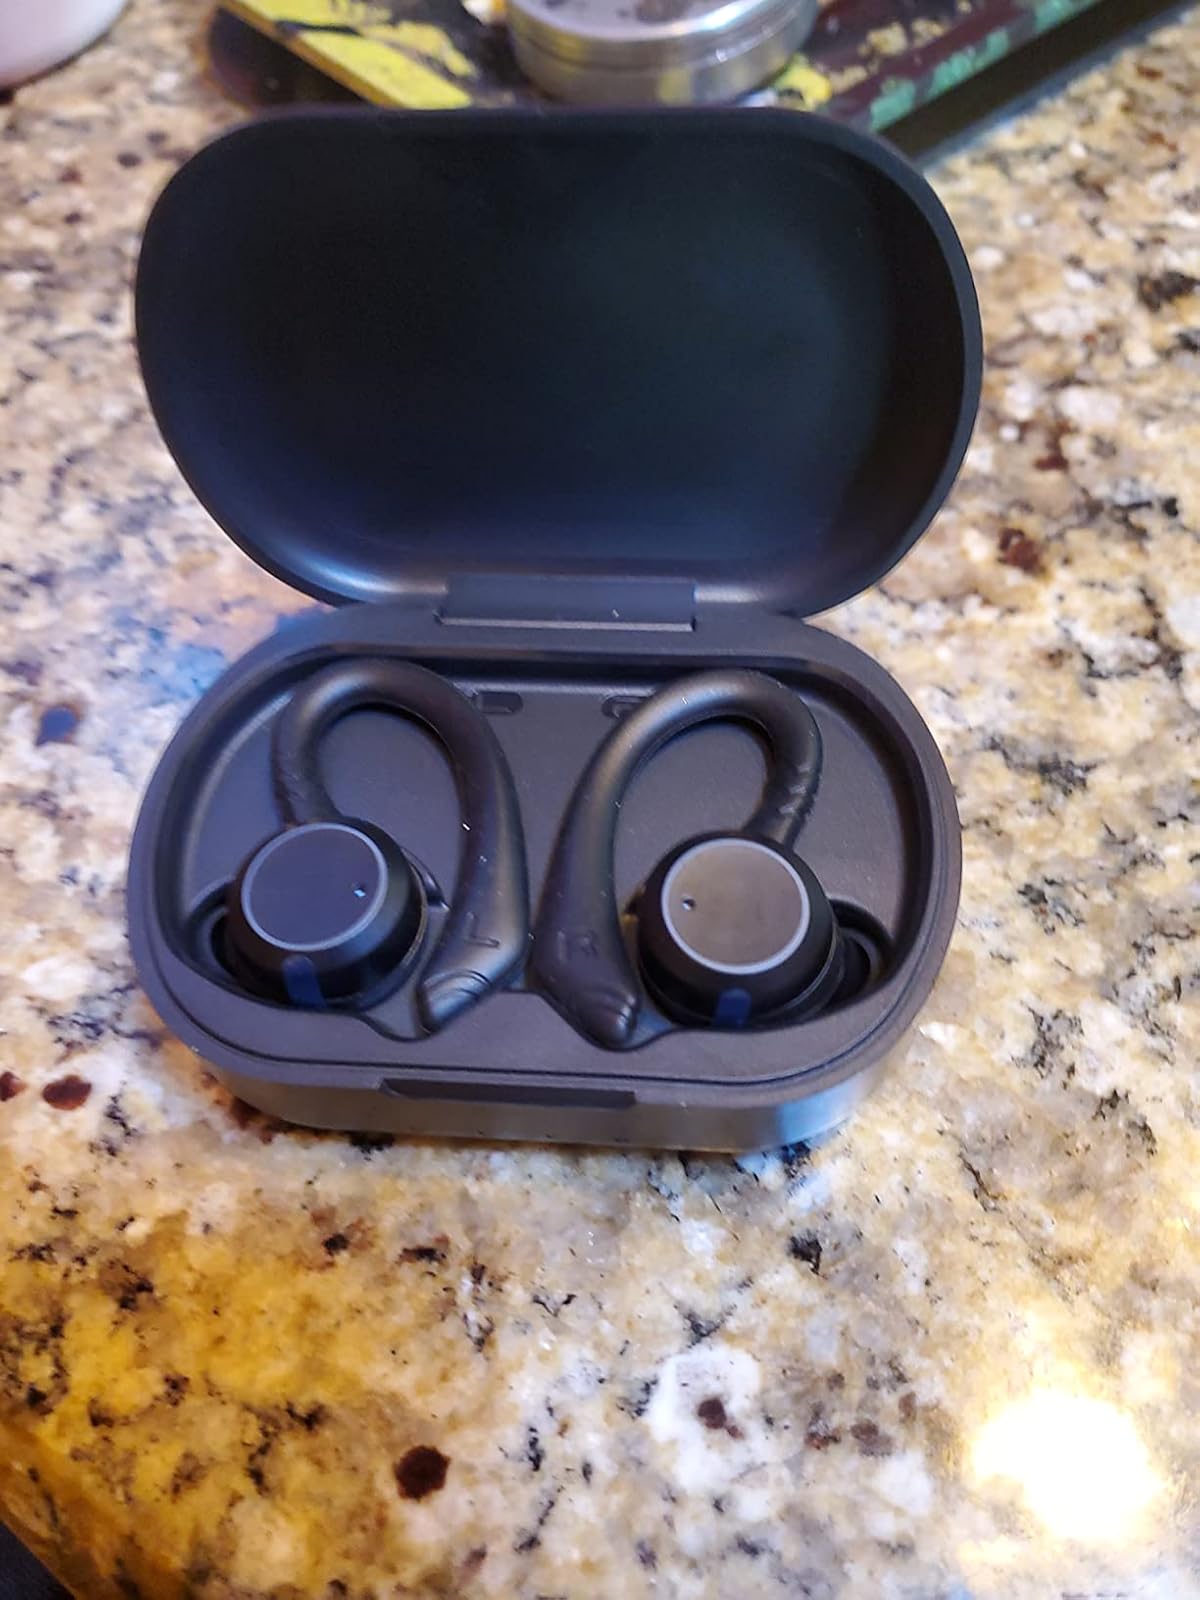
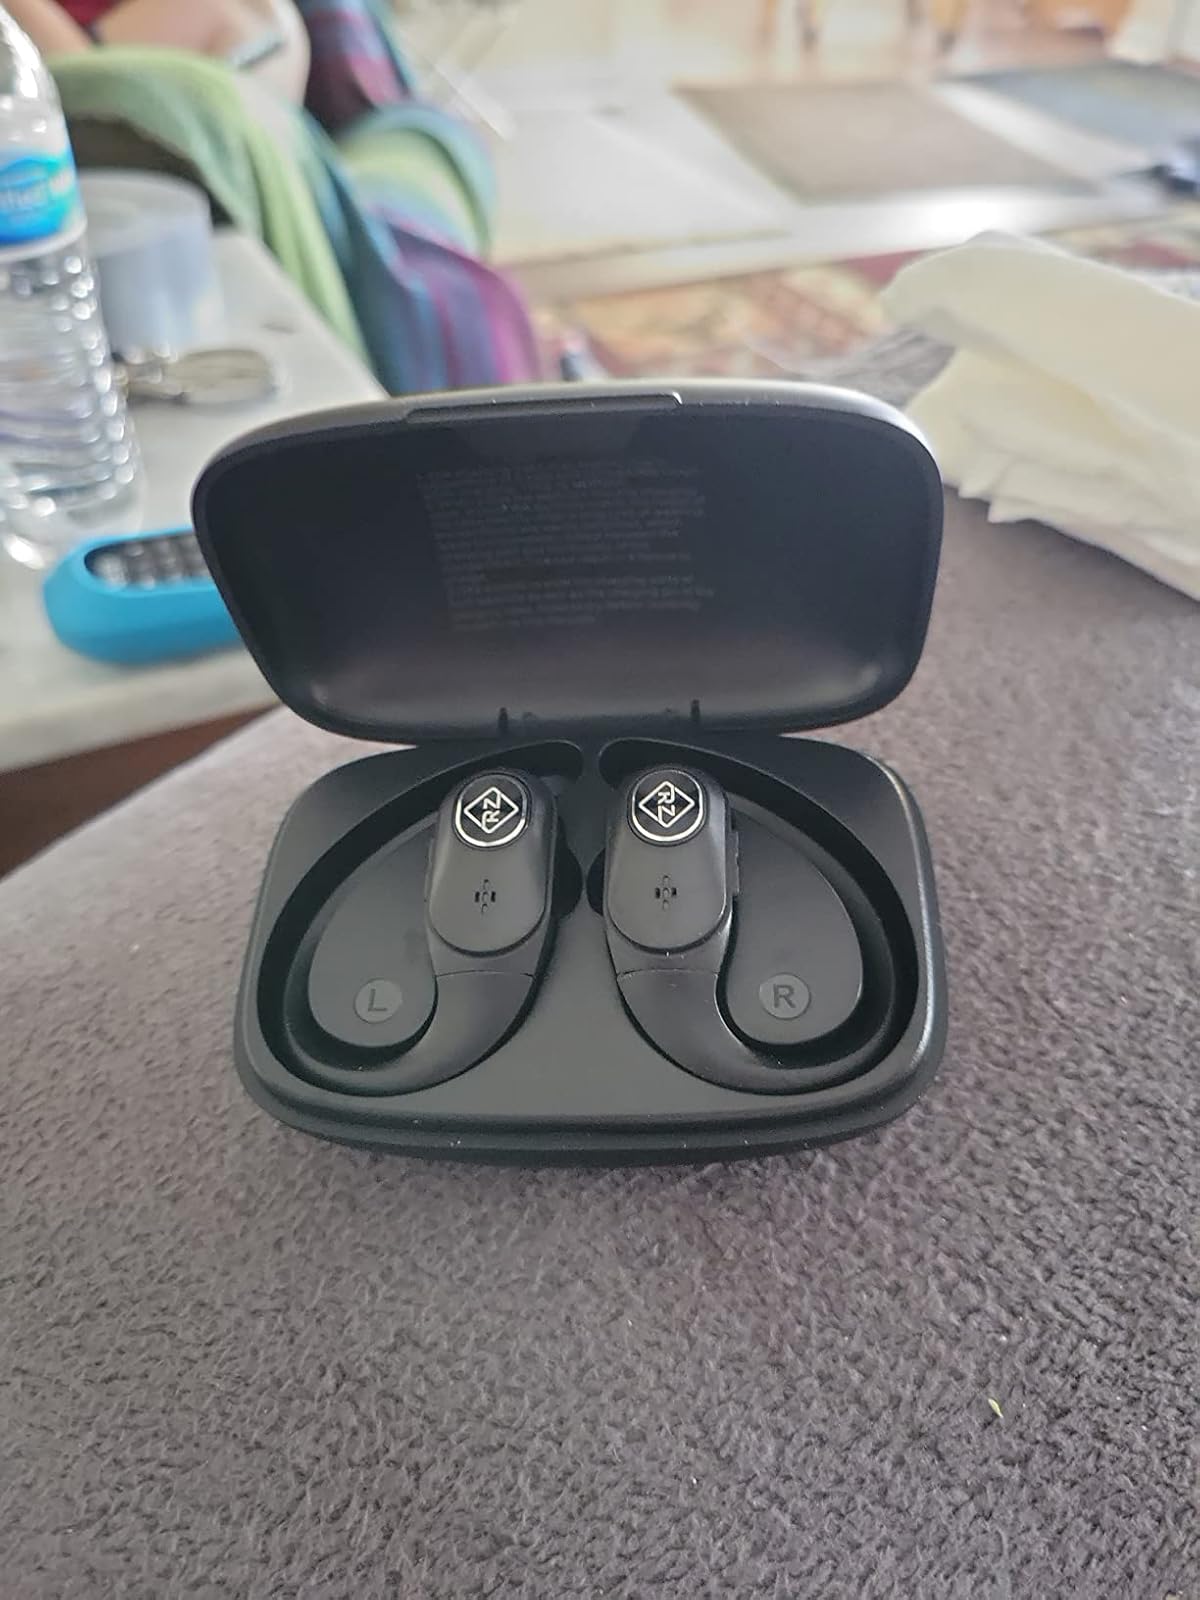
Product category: earbuds
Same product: no